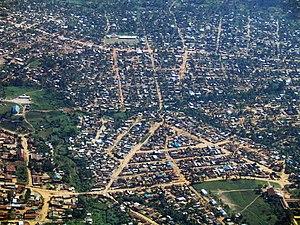
Bunia est une ville, chef-lieu de la province de l'Ituri en République démocratique du Congo. Elle est située dans le Nord-Est du pays aux environs du lac Albert, frontière avec l'Ouganda.